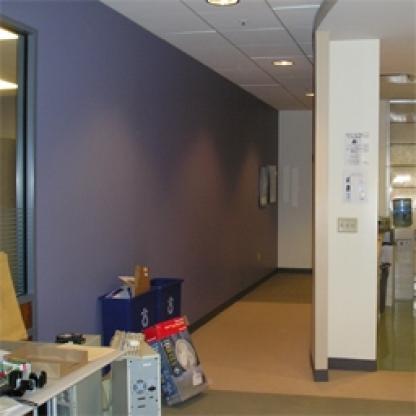
Scene: Indoor